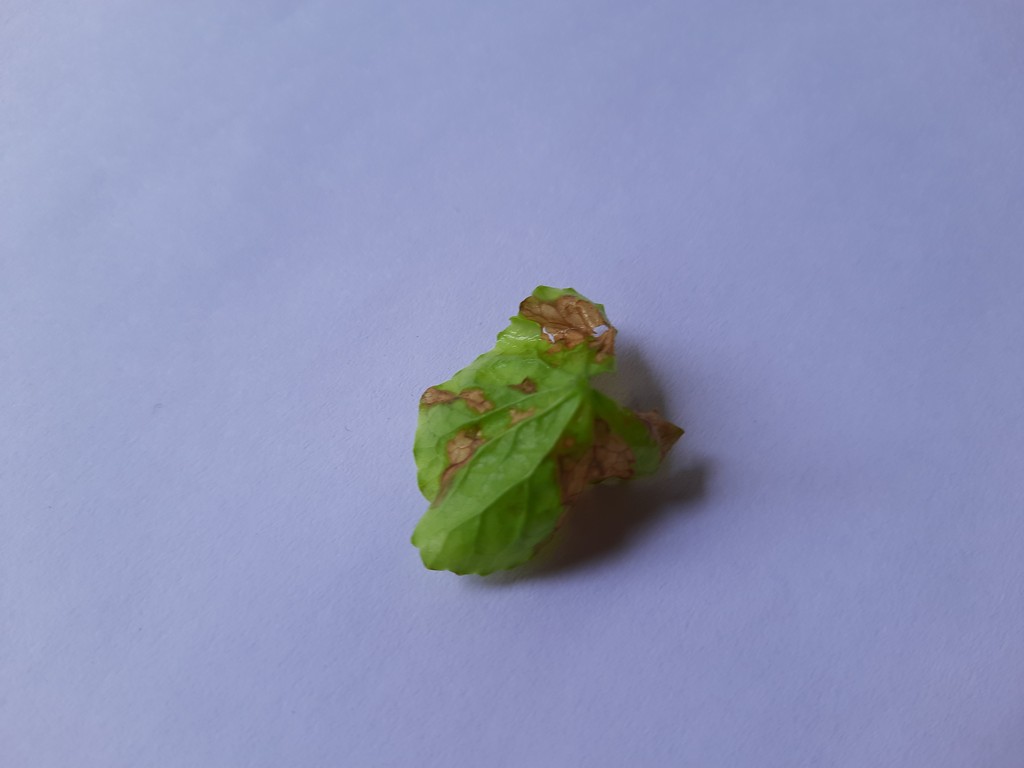
Label: Unhealthy